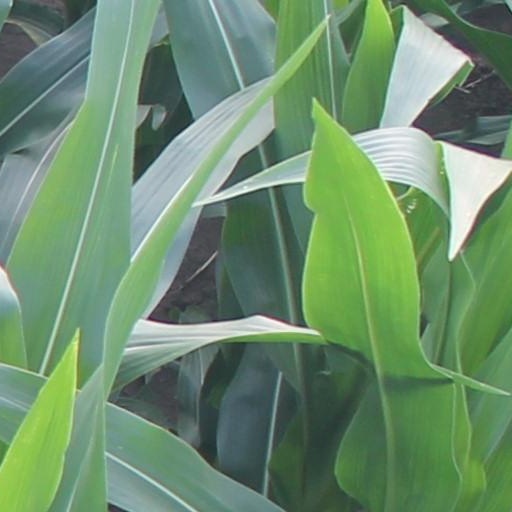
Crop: maize; corn